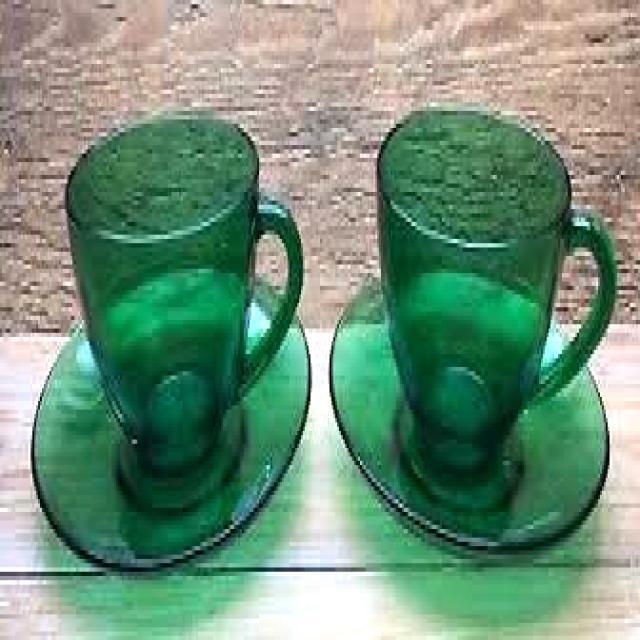
Label: Glass